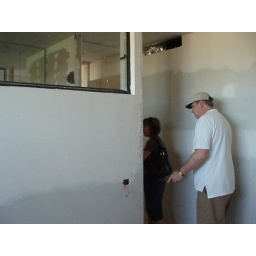
looking at wall in 2nd bedroom